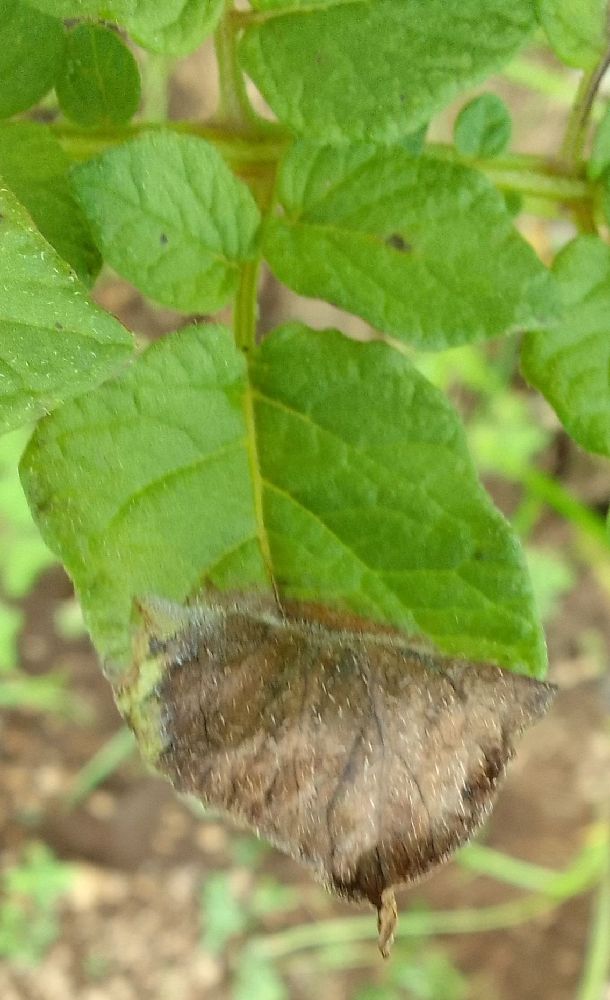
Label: Late blight